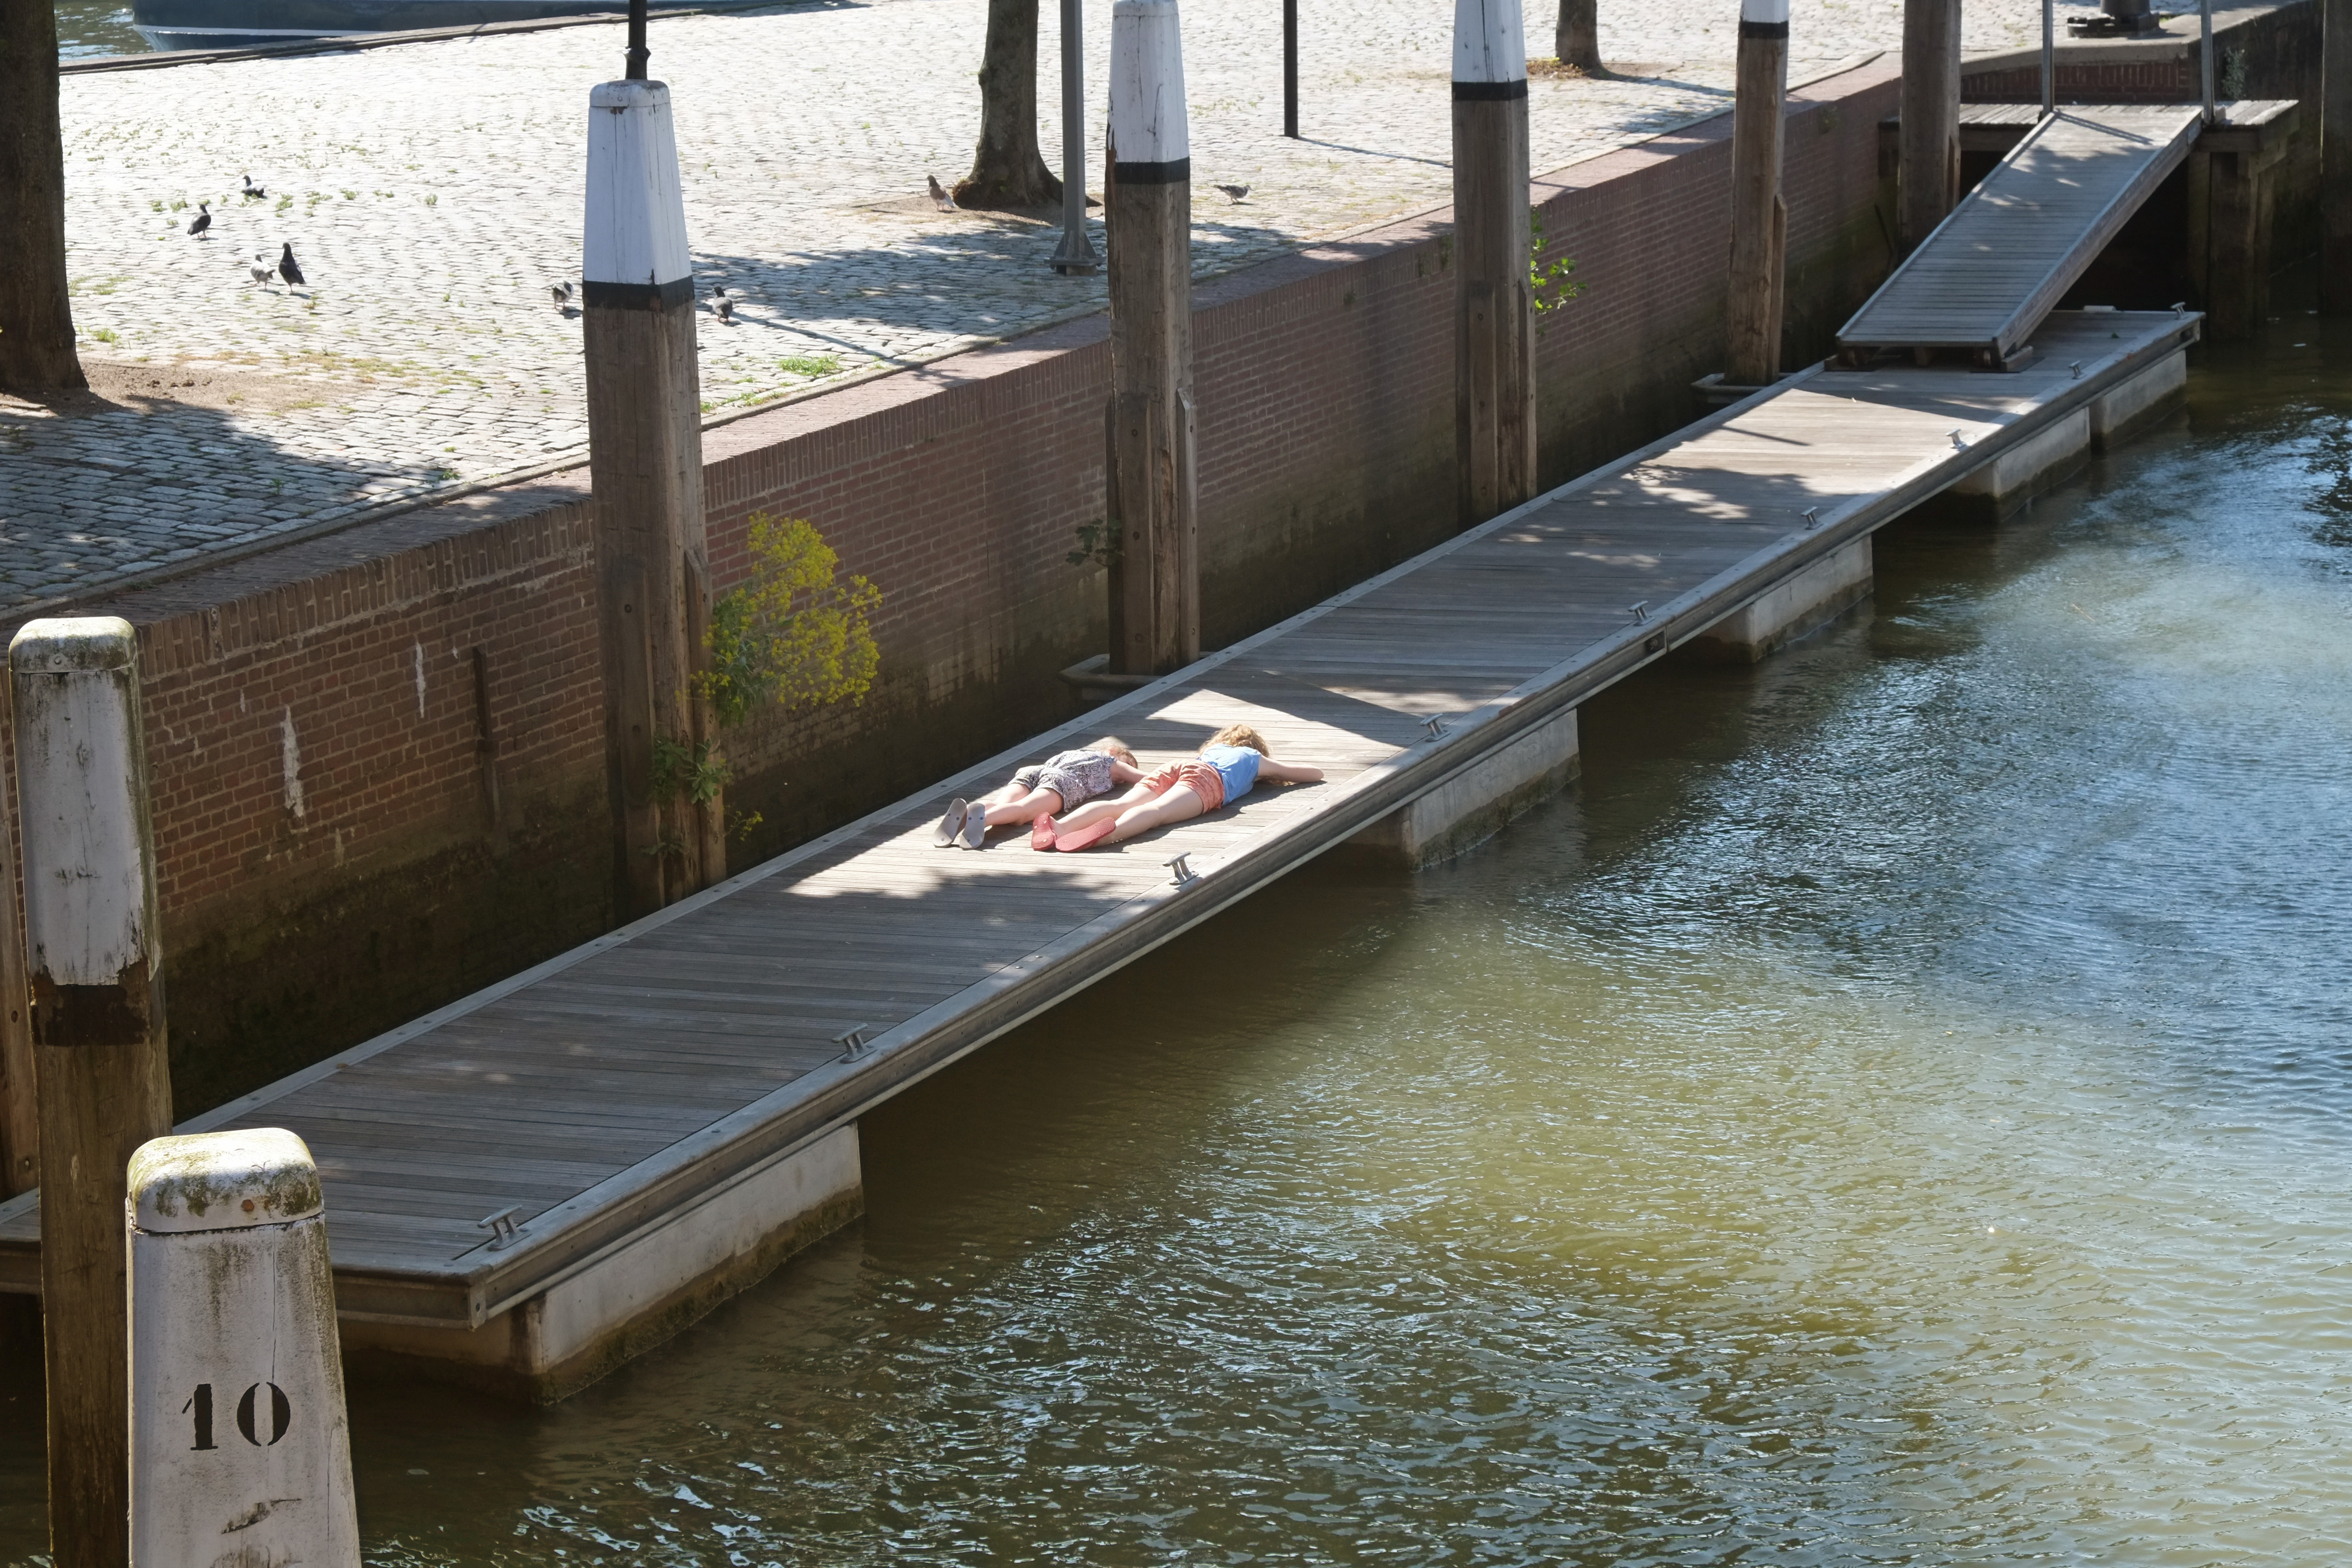
water, dock, boat, street, urban, river, canal, travel, fujifilm, vehicle, waterway, netherlands, fuji, dordrecht, fujix, fujixe1